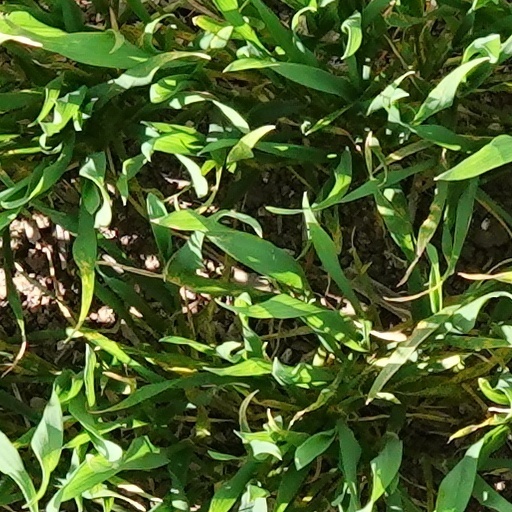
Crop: wheat